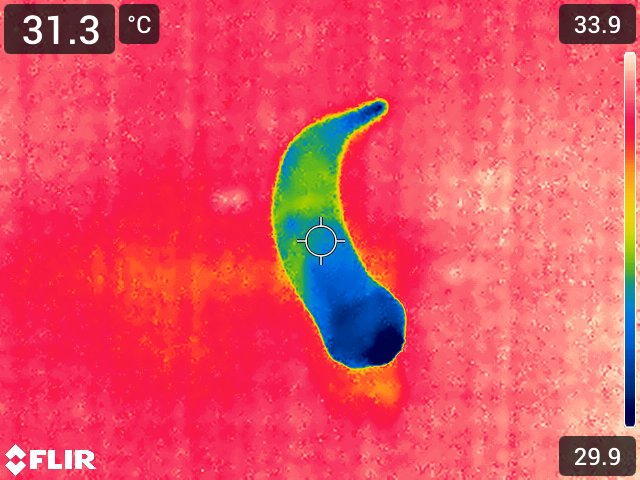
Maturity: adequate_matured